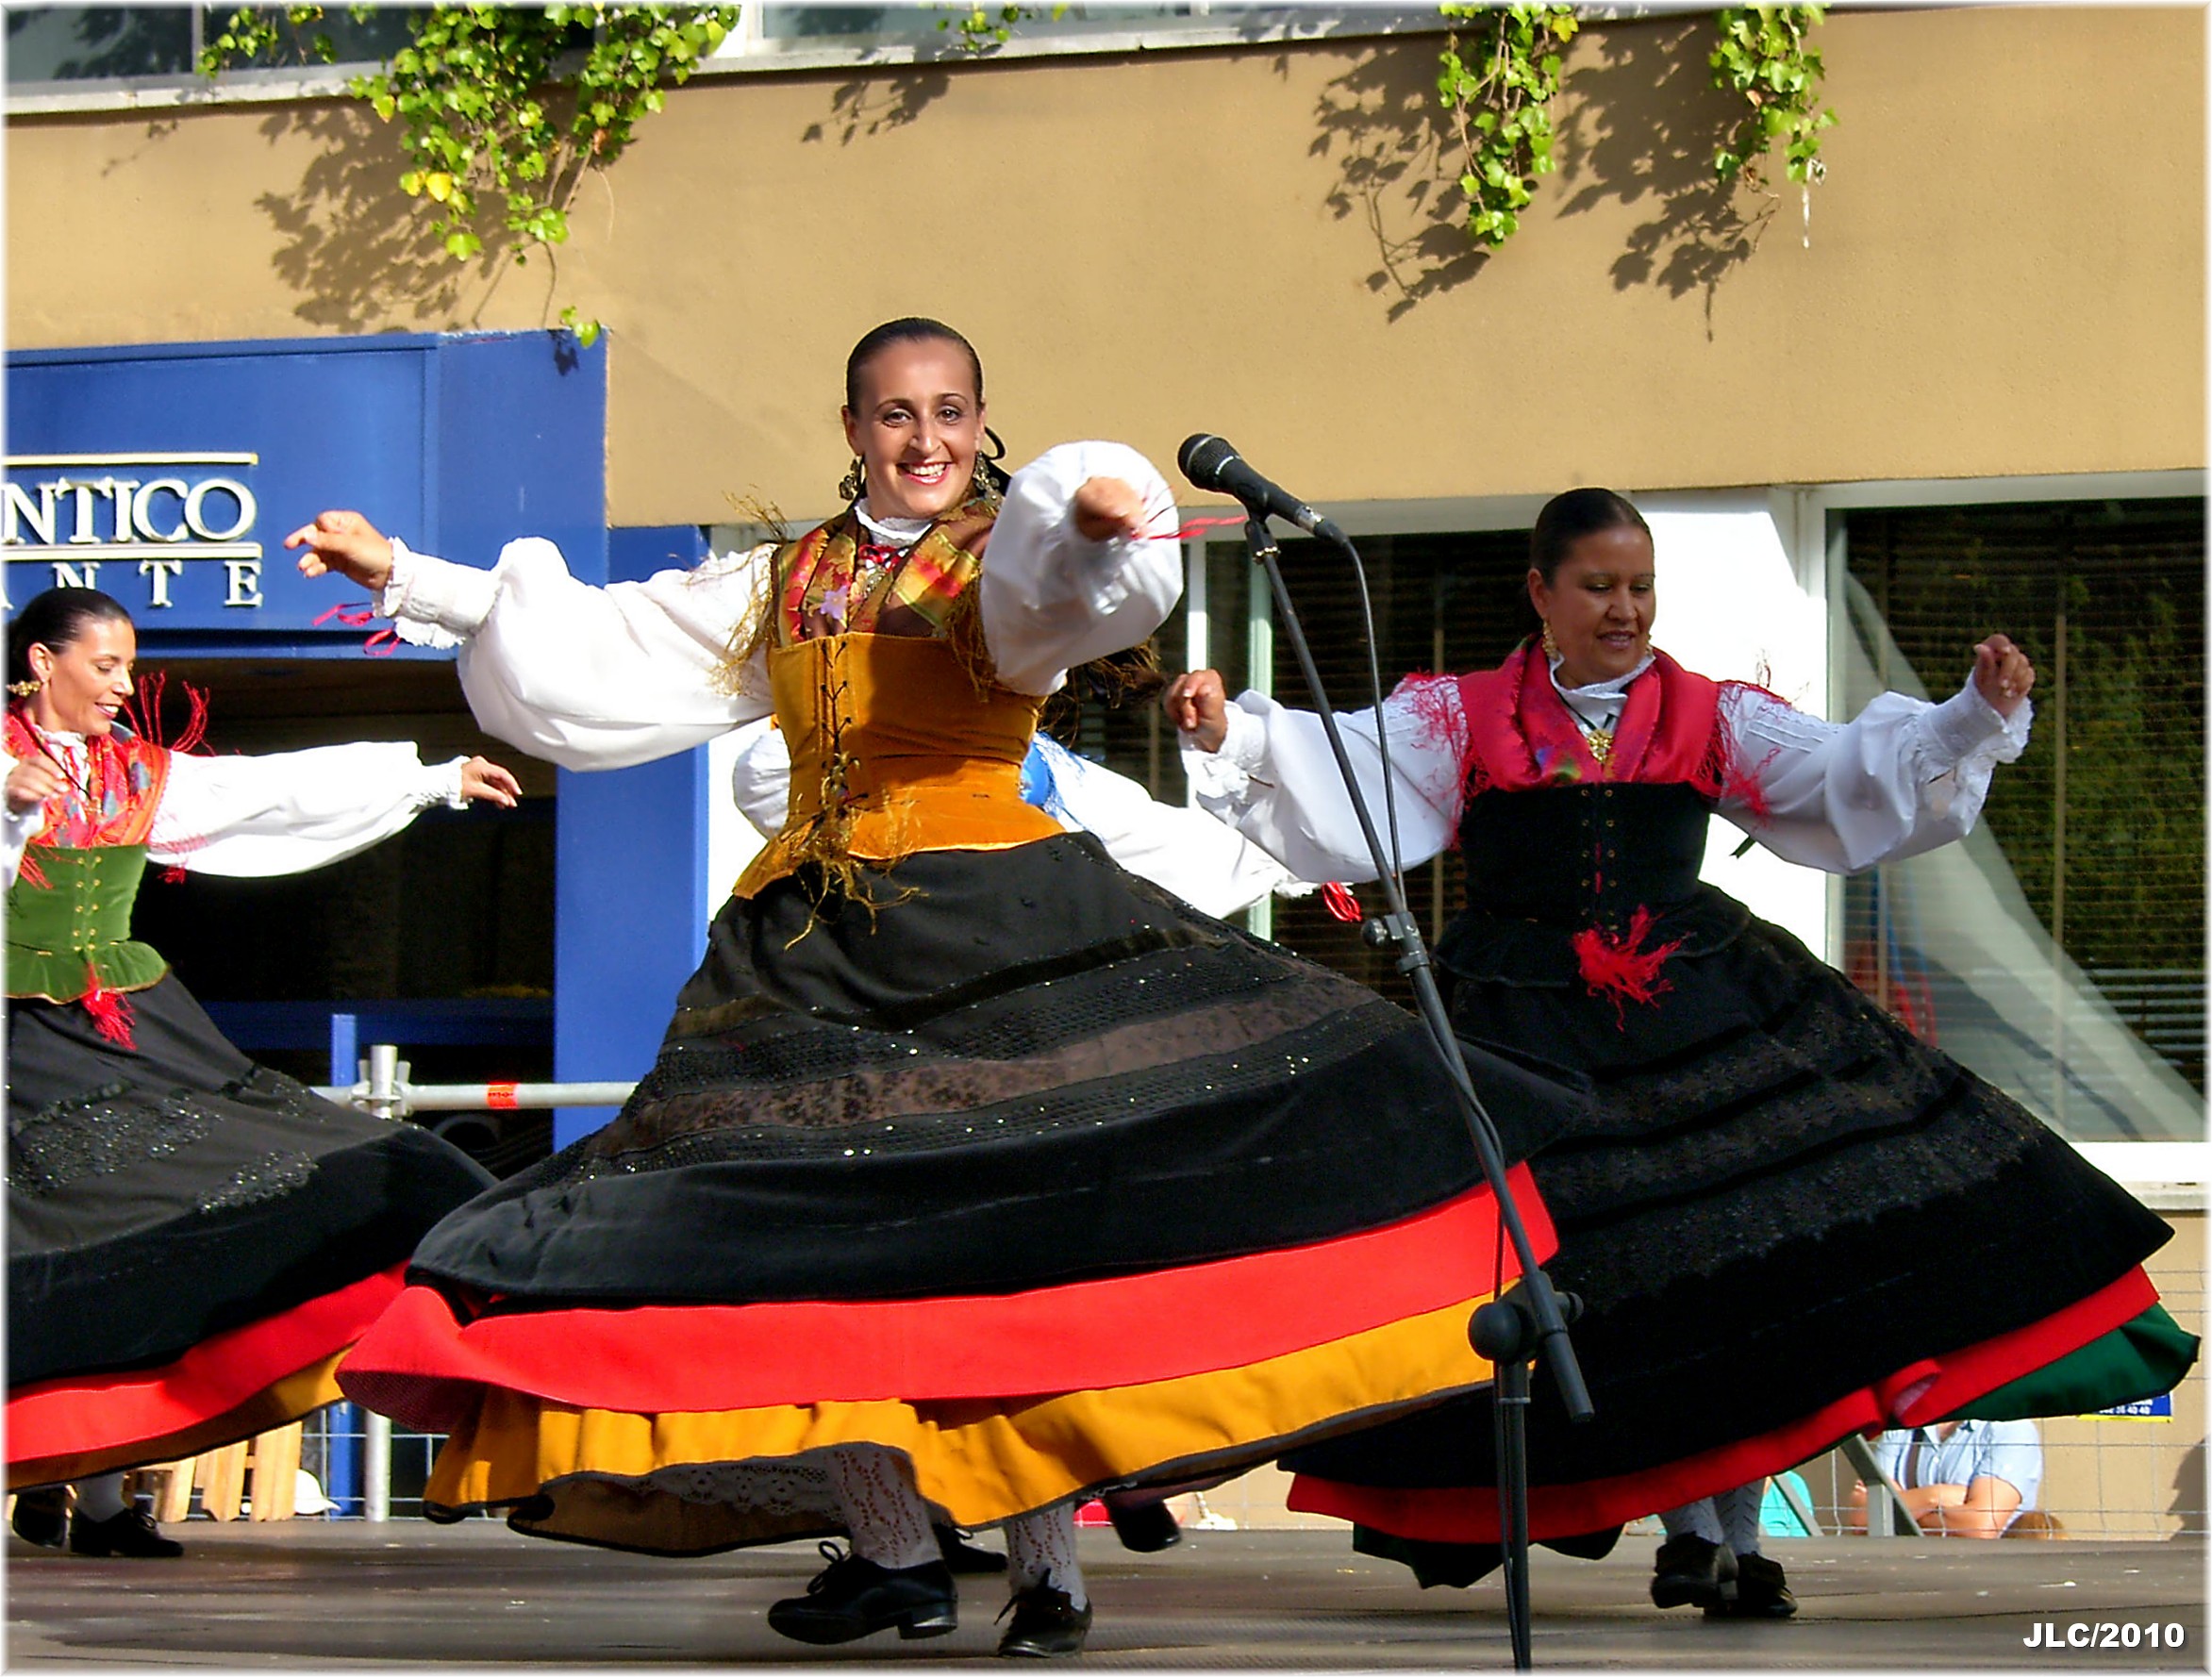
people, dance, drum, gente, galicia, galiza, xente, baile, folclore, acoru a, coru a, folk dance